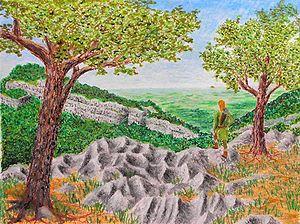
Cet article détaille plusieurs lieux situés en Beleriand, une région fictive imaginée par J. R. R. Tolkien qui sert de théâtre à une partie des événements décrits dans Le Silmarillion.